Tailor

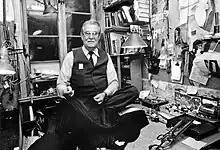
Master Tailor Agne Wideheim (1918–2007), Sweden, in the tailor's posture

A tailor is a person who makes or alters clothing, particularly in men's clothing. The Oxford English Dictionary dates the term to the thirteenth century.